1560 Assembly of Notables

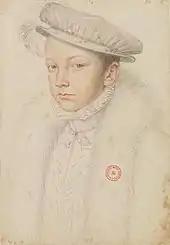
François II, whose reign would be plagued by political and religious crisis

The 1560 Assembly of Notables (French: "Assemblée des notables de 1560") was a gathering of the political elite of the kingdom of France from 21 to 26 August 1560 that aimed to find a solution to France's political, religious and financial crisis. From the start of François II's reign in 1559 the kingdom had been in a difficult position, burdened with a great debt. This was made more complicated in March 1560 by a politico-religious crisis when a Protestant coup attempted to seize the king and remove him from his chief ministers, the duc de Guise (duke of Guise) and cardinal de Lorraine. Though this failed, the realm was greatly destabilised, and disorders would continue throughout the remainder of 1560. Around the same time as the conspiracy, a combination of the cardinal de Lorraine, the queen mother Catherine and the amiral de Coligny (admiral of Coligny) resolved to abandon persecution of Protestantism and embark on a new path. This was embodied in the May Edict of Romorantin. Some combination of these figures then resolved that it would be necessary to summon together an enlarged version of the king's council to devise a solution to the kingdoms troubles, and achieve a number of other objectives.